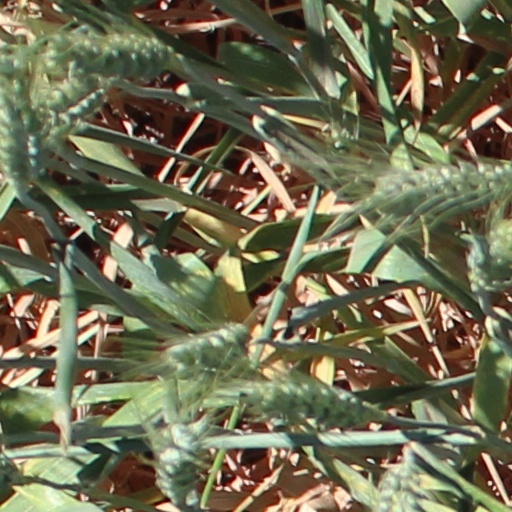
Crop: wheat